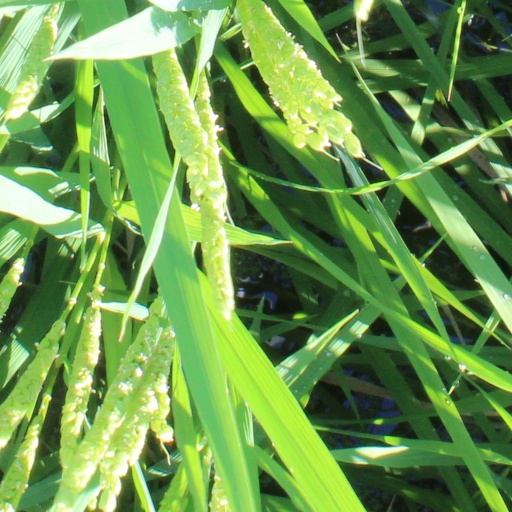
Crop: rice